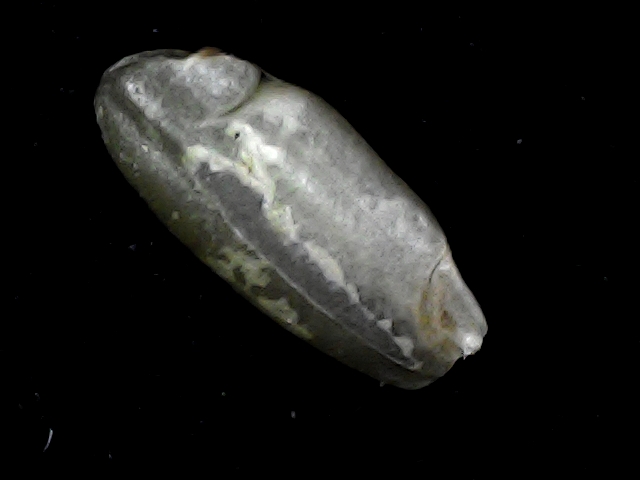
Rice variety: BD91